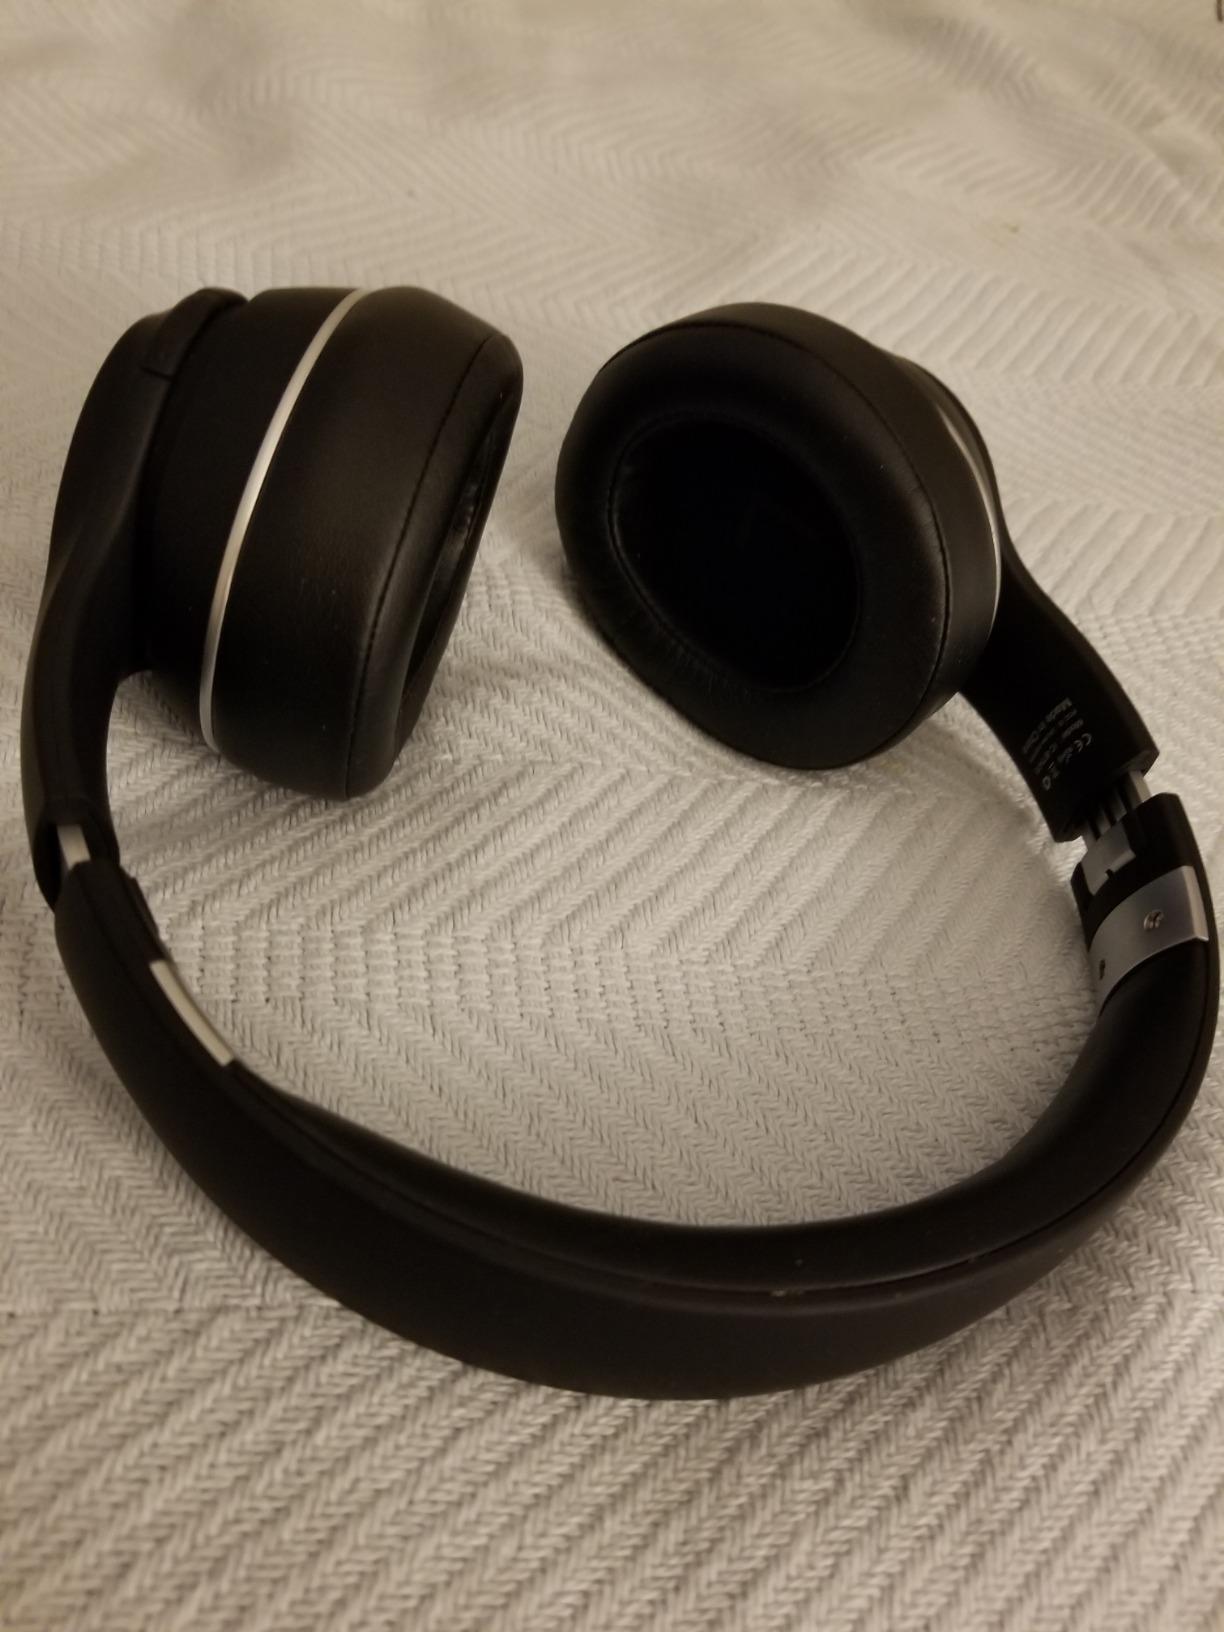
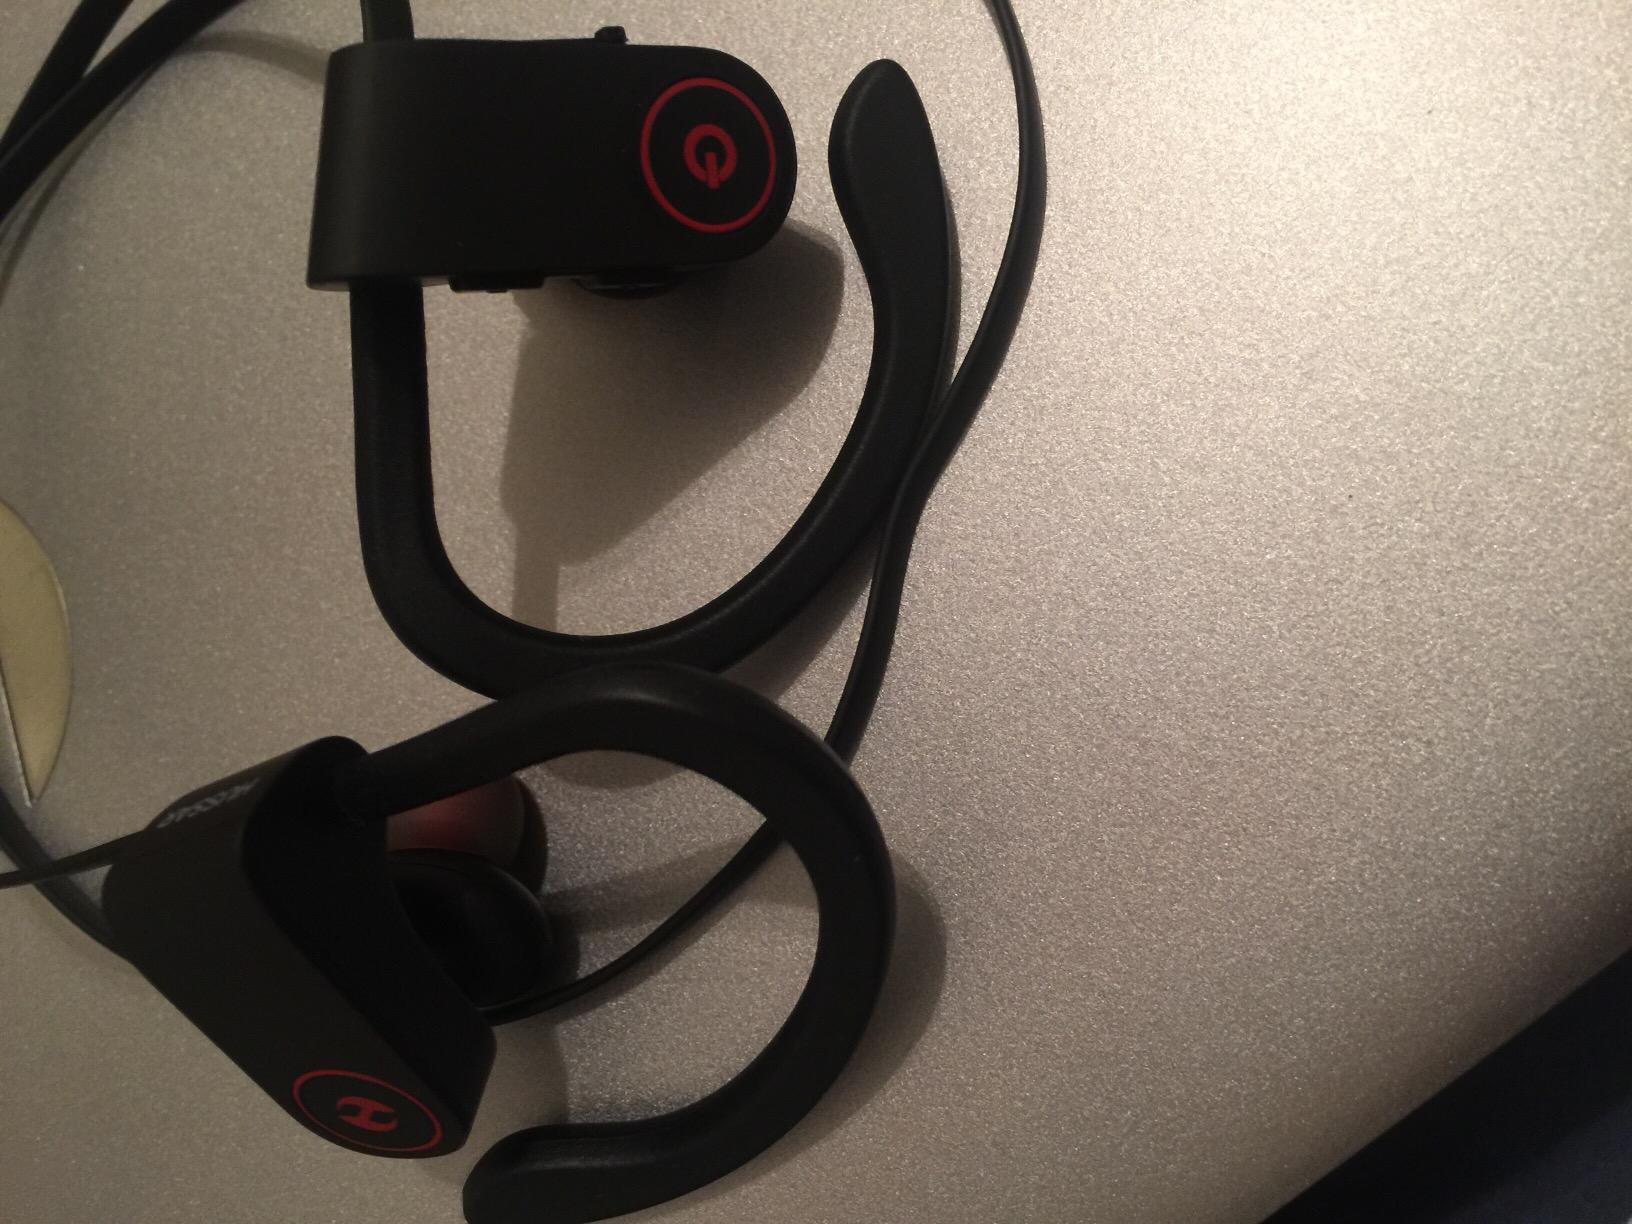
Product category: headphones
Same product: no